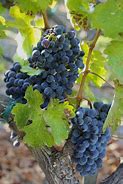
Label: Grapes